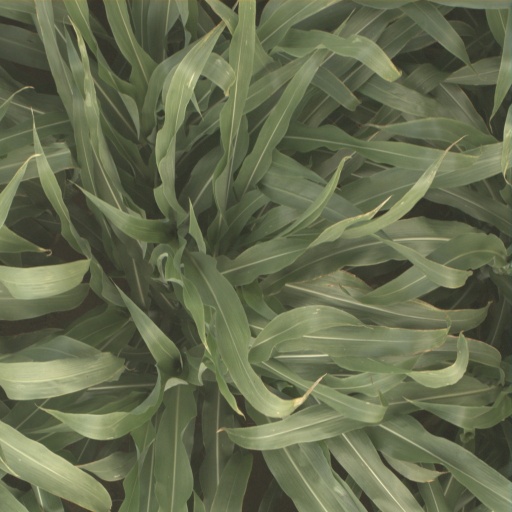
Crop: sorghum